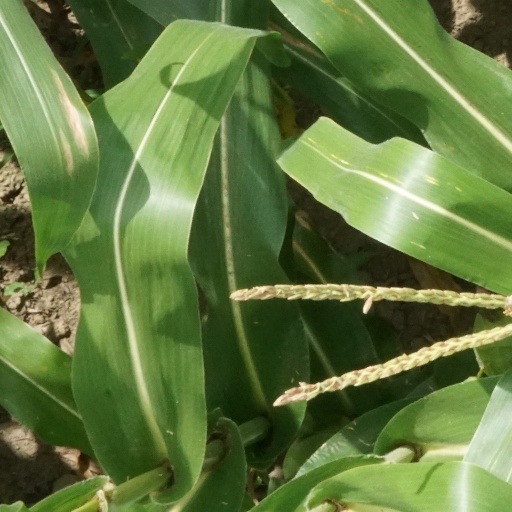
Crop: maize; corn